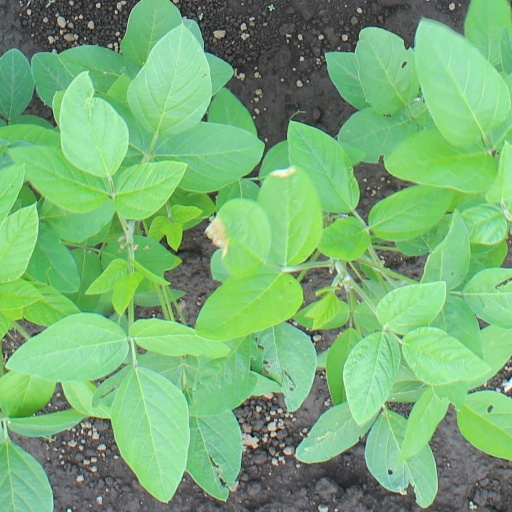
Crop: soybean